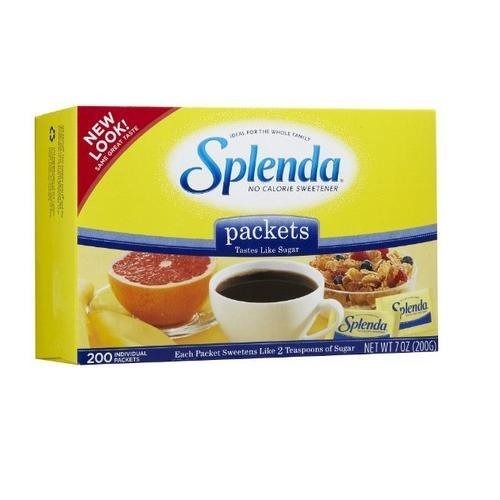
Item Name: Splenda Splenda calorie without sweetener 200 Pack parallel import goods
Bullet Point: No calorie sweetener 400 pack
Value: 7.0
Unit: Ounce

Price: 9.6